Maurice Joncas

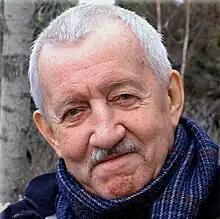
Joncas in 2005

In 1968, Joncas began participating in numerous shows as a director, actor, and producer. The following year, he was a founding member of the Théâtre de l'Astran de Gaspé. A multidisciplinary artist known throughout the Gaspé Peninsula, he also practiced singing and painting. He made a career as a secondary school French teacher and retired in 1996.